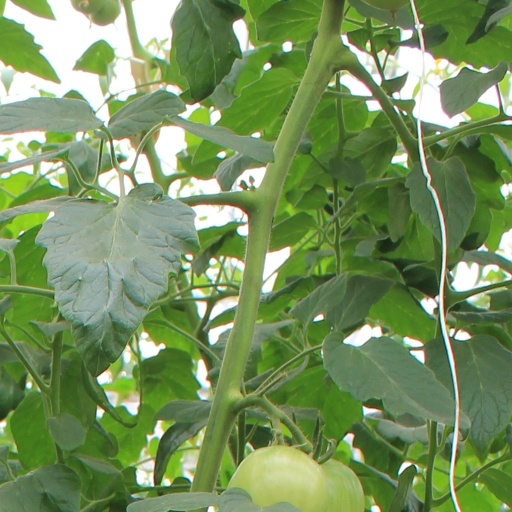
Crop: tomato